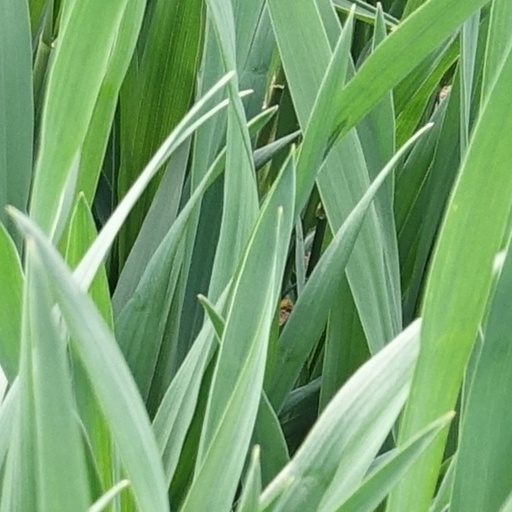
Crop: wheat